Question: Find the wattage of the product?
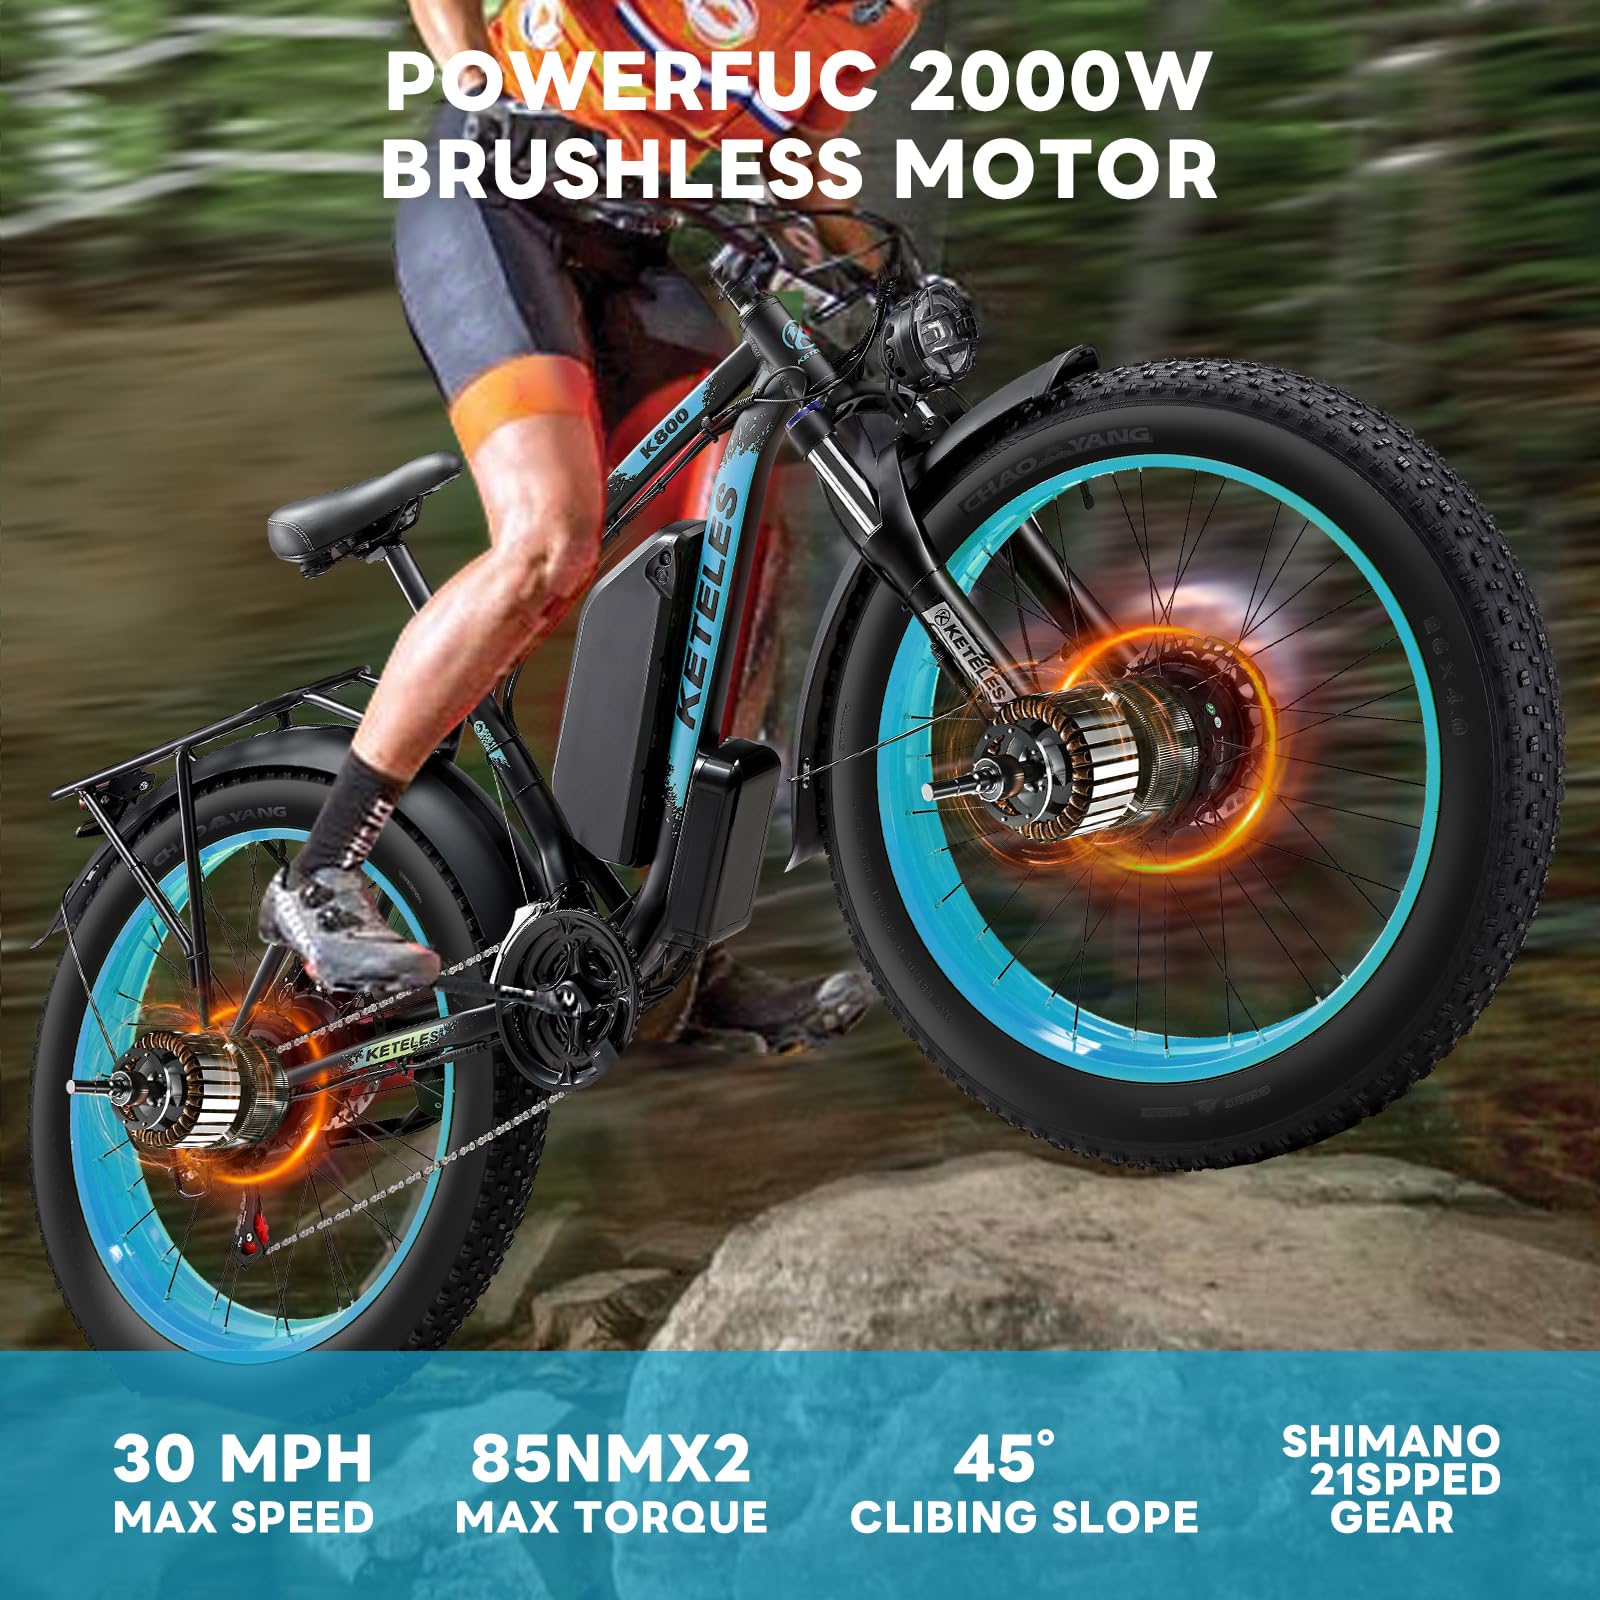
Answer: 2000.0 watt